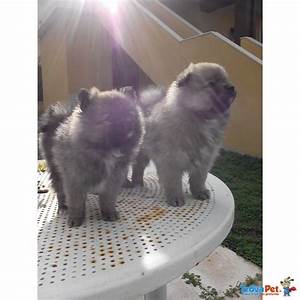
Label: dog